West New Guinea dispute

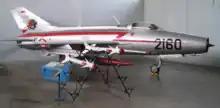
Indonesia received significant amounts of Soviet military aid, including this MiG-21 fighter jet.

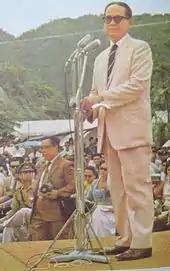
The Indonesian Foreign Minister Subandrio at the ceremonies marking the transfer of the territory to Indonesian control on 1 May 1963

As the dispute began to escalate, Sukarno also developed closer relations with the Soviet Union, which shared Indonesia's anti-colonial outlook. In July 1959, the Indonesian government adopted a policy of Confrontation ("Konfrontasi") against the Dutch. According to the Indonesian political scientist J. Soedjati Djiwandono, Indonesia's Confrontation policy involved the use of political, economic, and military force to induce an opponent to reach a diplomatic solution on Indonesian terms. Later that year, the Soviet government decided to supply warships and other military hardware directly to the Indonesians. By 1965, the Indonesian Navy had grown to 103 combat vessels and other auxiliaries (including a cruiser, twelve submarines, and sixteen destroyers and frigates). Due to Soviet military aid, the Indonesian Navy became the second most potent force in East Asia after China. The Indonesian Air Force also benefited from an infusion of Soviet military hardware and training, developing a long-range capability.